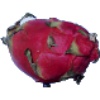
Label: red_pitahaya